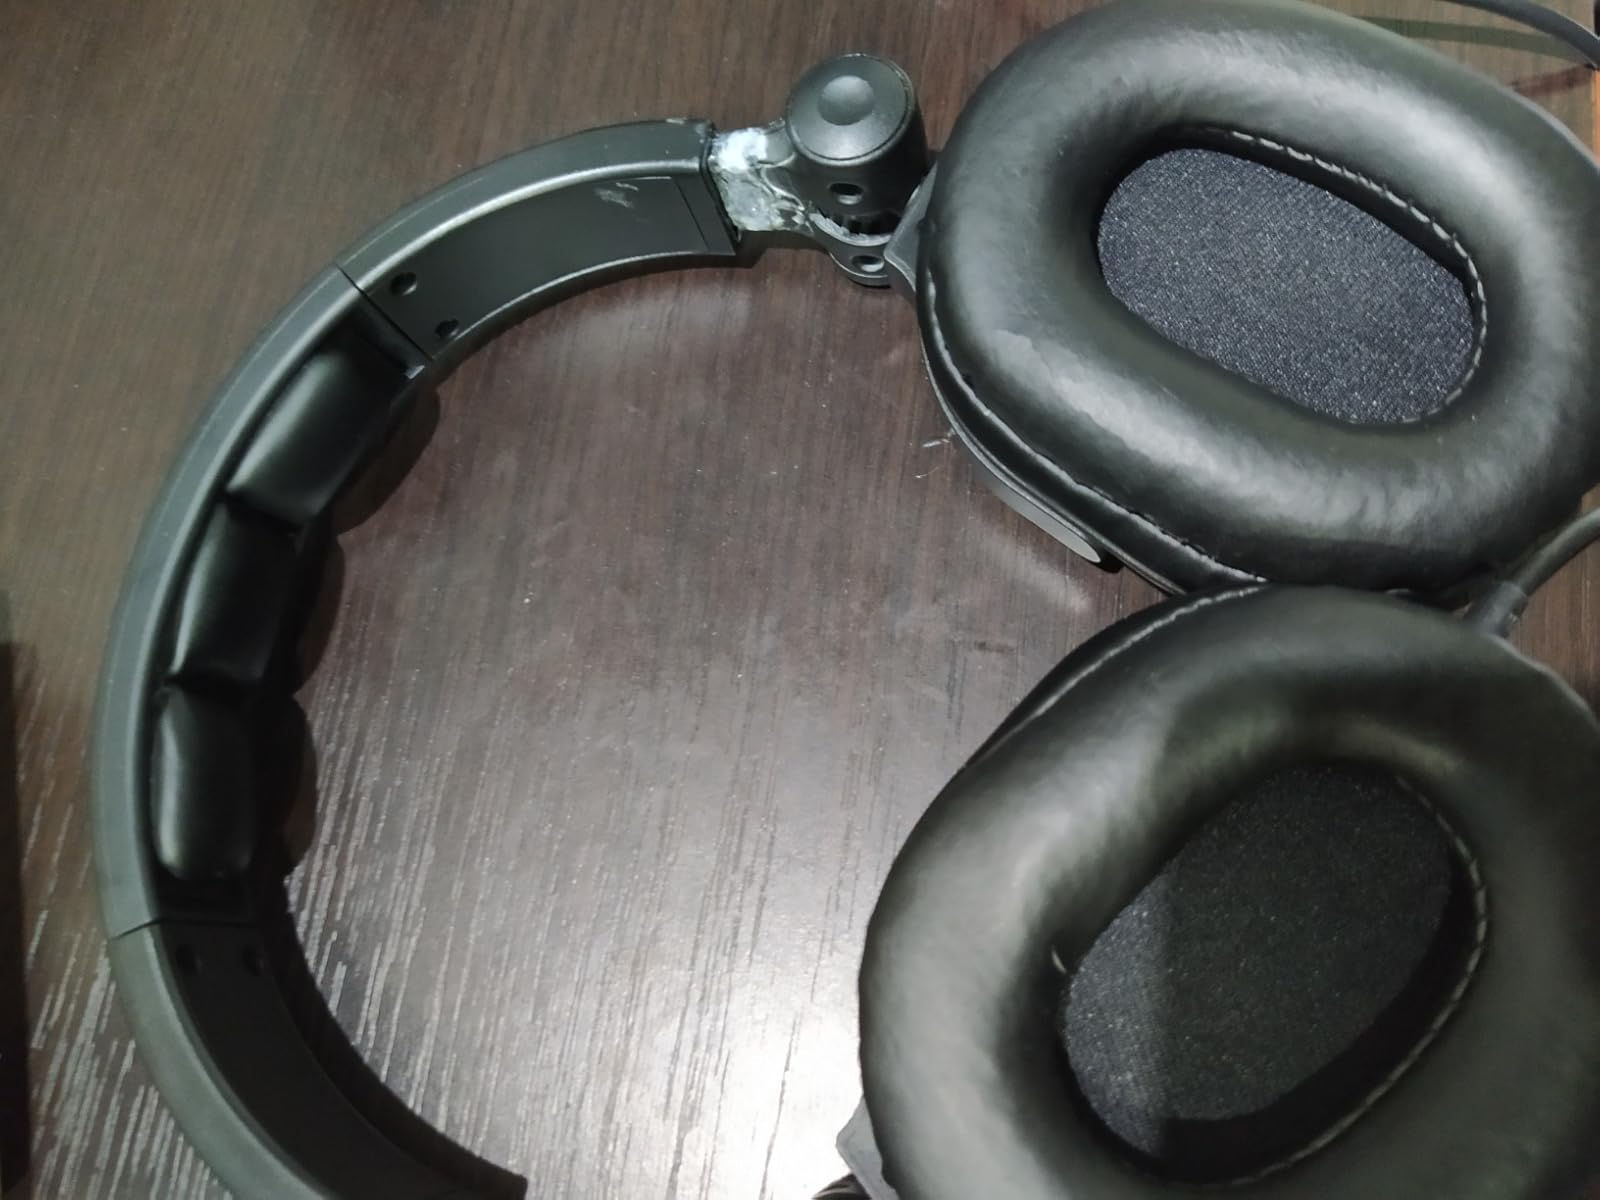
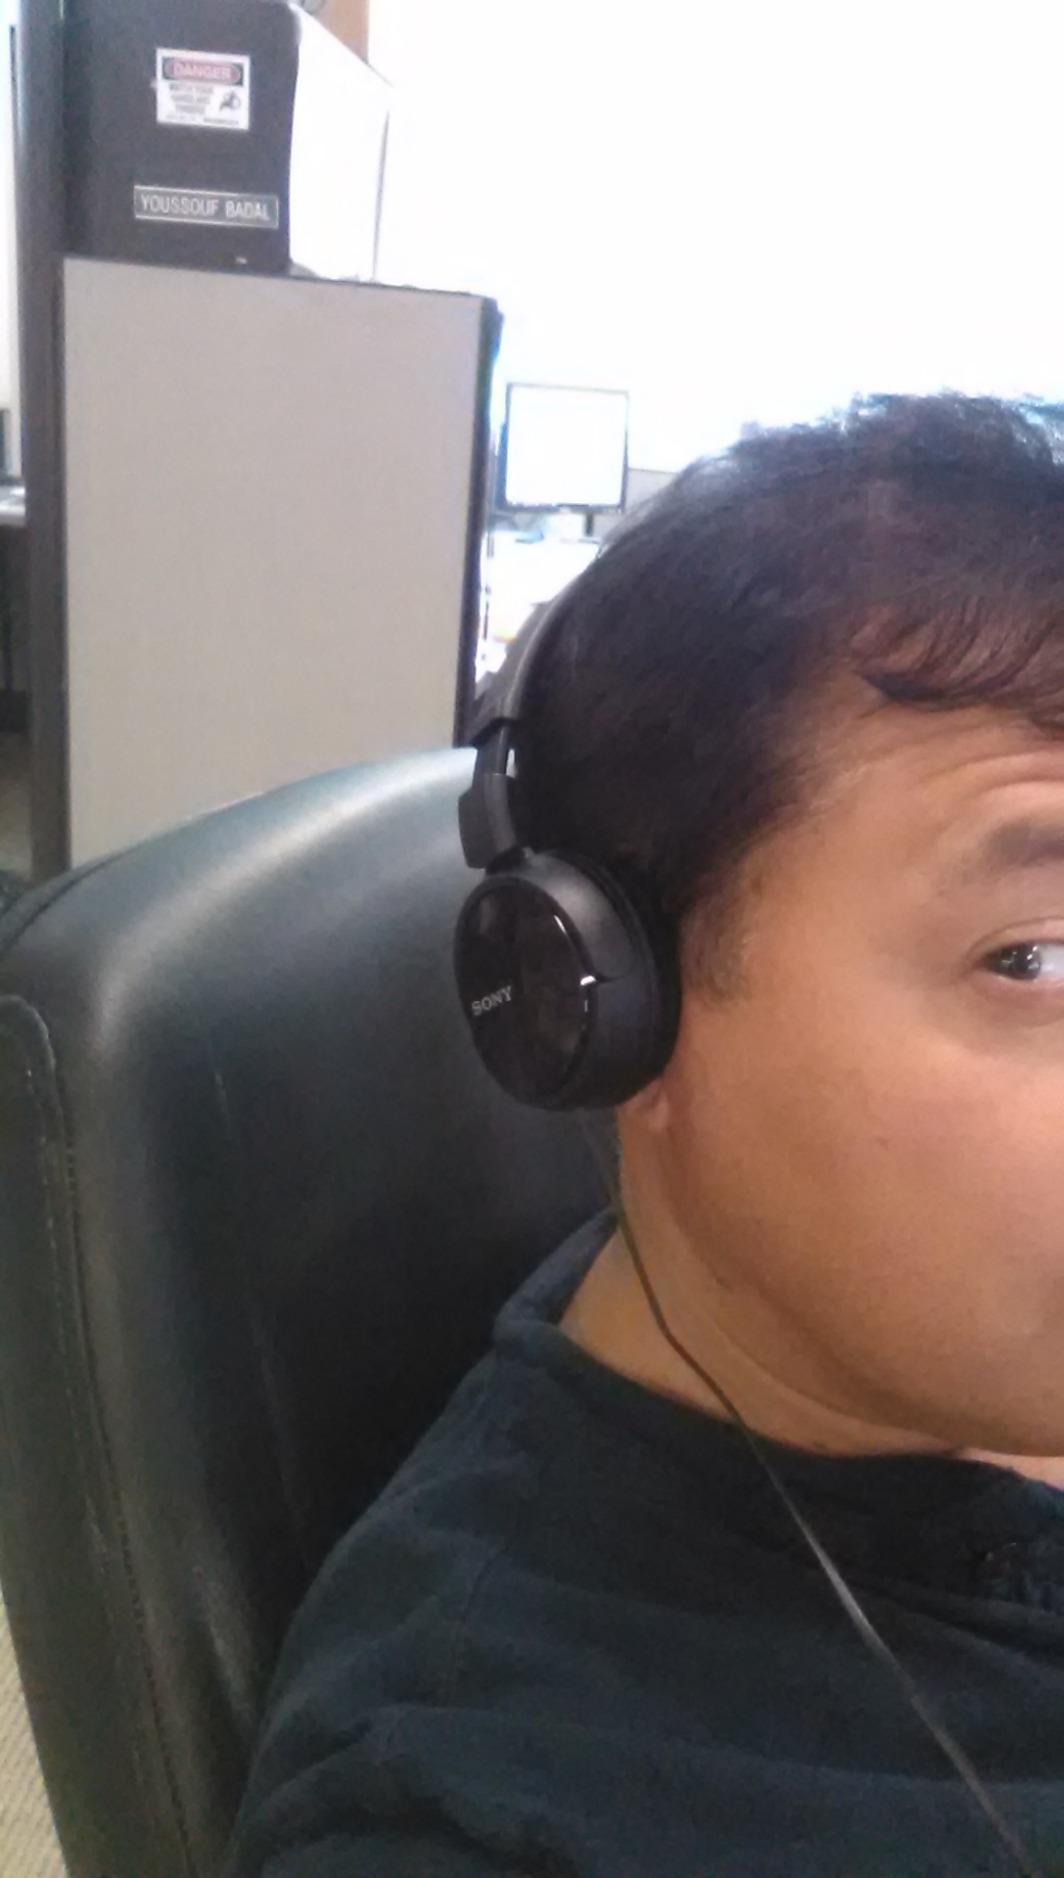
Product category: headphones
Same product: no